Neunggasa

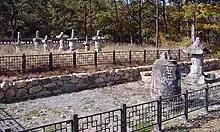

Monks Chugyedang and Sayeongdang were teaching monks, revered by their students, whose ashes are interred in the Neunggasa Tomb of Chugyedang and Sayeongdang.